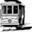
Label: streetcar